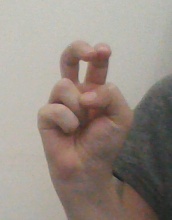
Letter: toot